Ram Rai

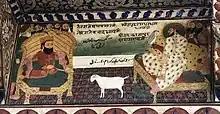
Ram Rai (right) meeting Mughal Emperor Aurangzeb (left) and displaying his supposed magical powers. A three-legged goat is depicted between them. Fresco art from Jhanda Sahib, Dehradun.

After Sikhs assisted the fleeing Dara Shikoh in the aftermath of the Battle of Samugarh, Aurangzeb demanded that the Sikh Guru explain his actions. Ram Rai was chosen by his father to represent him in the Mughal darbar (court) to explain why he had supported and given refuge to Dara Shikoh, during the Mughal war of succession. During this meeting, the emperor complained that a verse from the "Adi Granth" was "anti-Islamic", in-response to this claim by the emperor, Ram Rai altered the words of the verse, which changed the context, instead of standing firm to his faith entirely. This had pleased the emperor. Ram Rai was excommunicated from the mainstream Sikh community by his father Guru Har Rai, after he learnt that his eldest son had altered gurbani to please Aurangzeb and nominated his younger son, Har Krishan, as next-in-line for the Sikh guruship before he died on 6 October 1661. This had foiled the plans of the Mughal emperor, who was keeping Ram Rai as a hostage, as he had been hoping that the Sikh guruship would pass onto Ram Rai so that he could enact control over the wider Sikh community by manipulating their titular head. He became a favourite of Aurangzeb, purportedly due to his willingness to perform miracles for the Mughal emperor. After his excommunication, he founded the Guru Ram Rai Darbar Sahib, a Darbar in Dehradun which was built in Indo-Islamic architecture style. Ram Rai's brother, Guru Har Krishan, was the eighth of the ten Sikh Gurus.